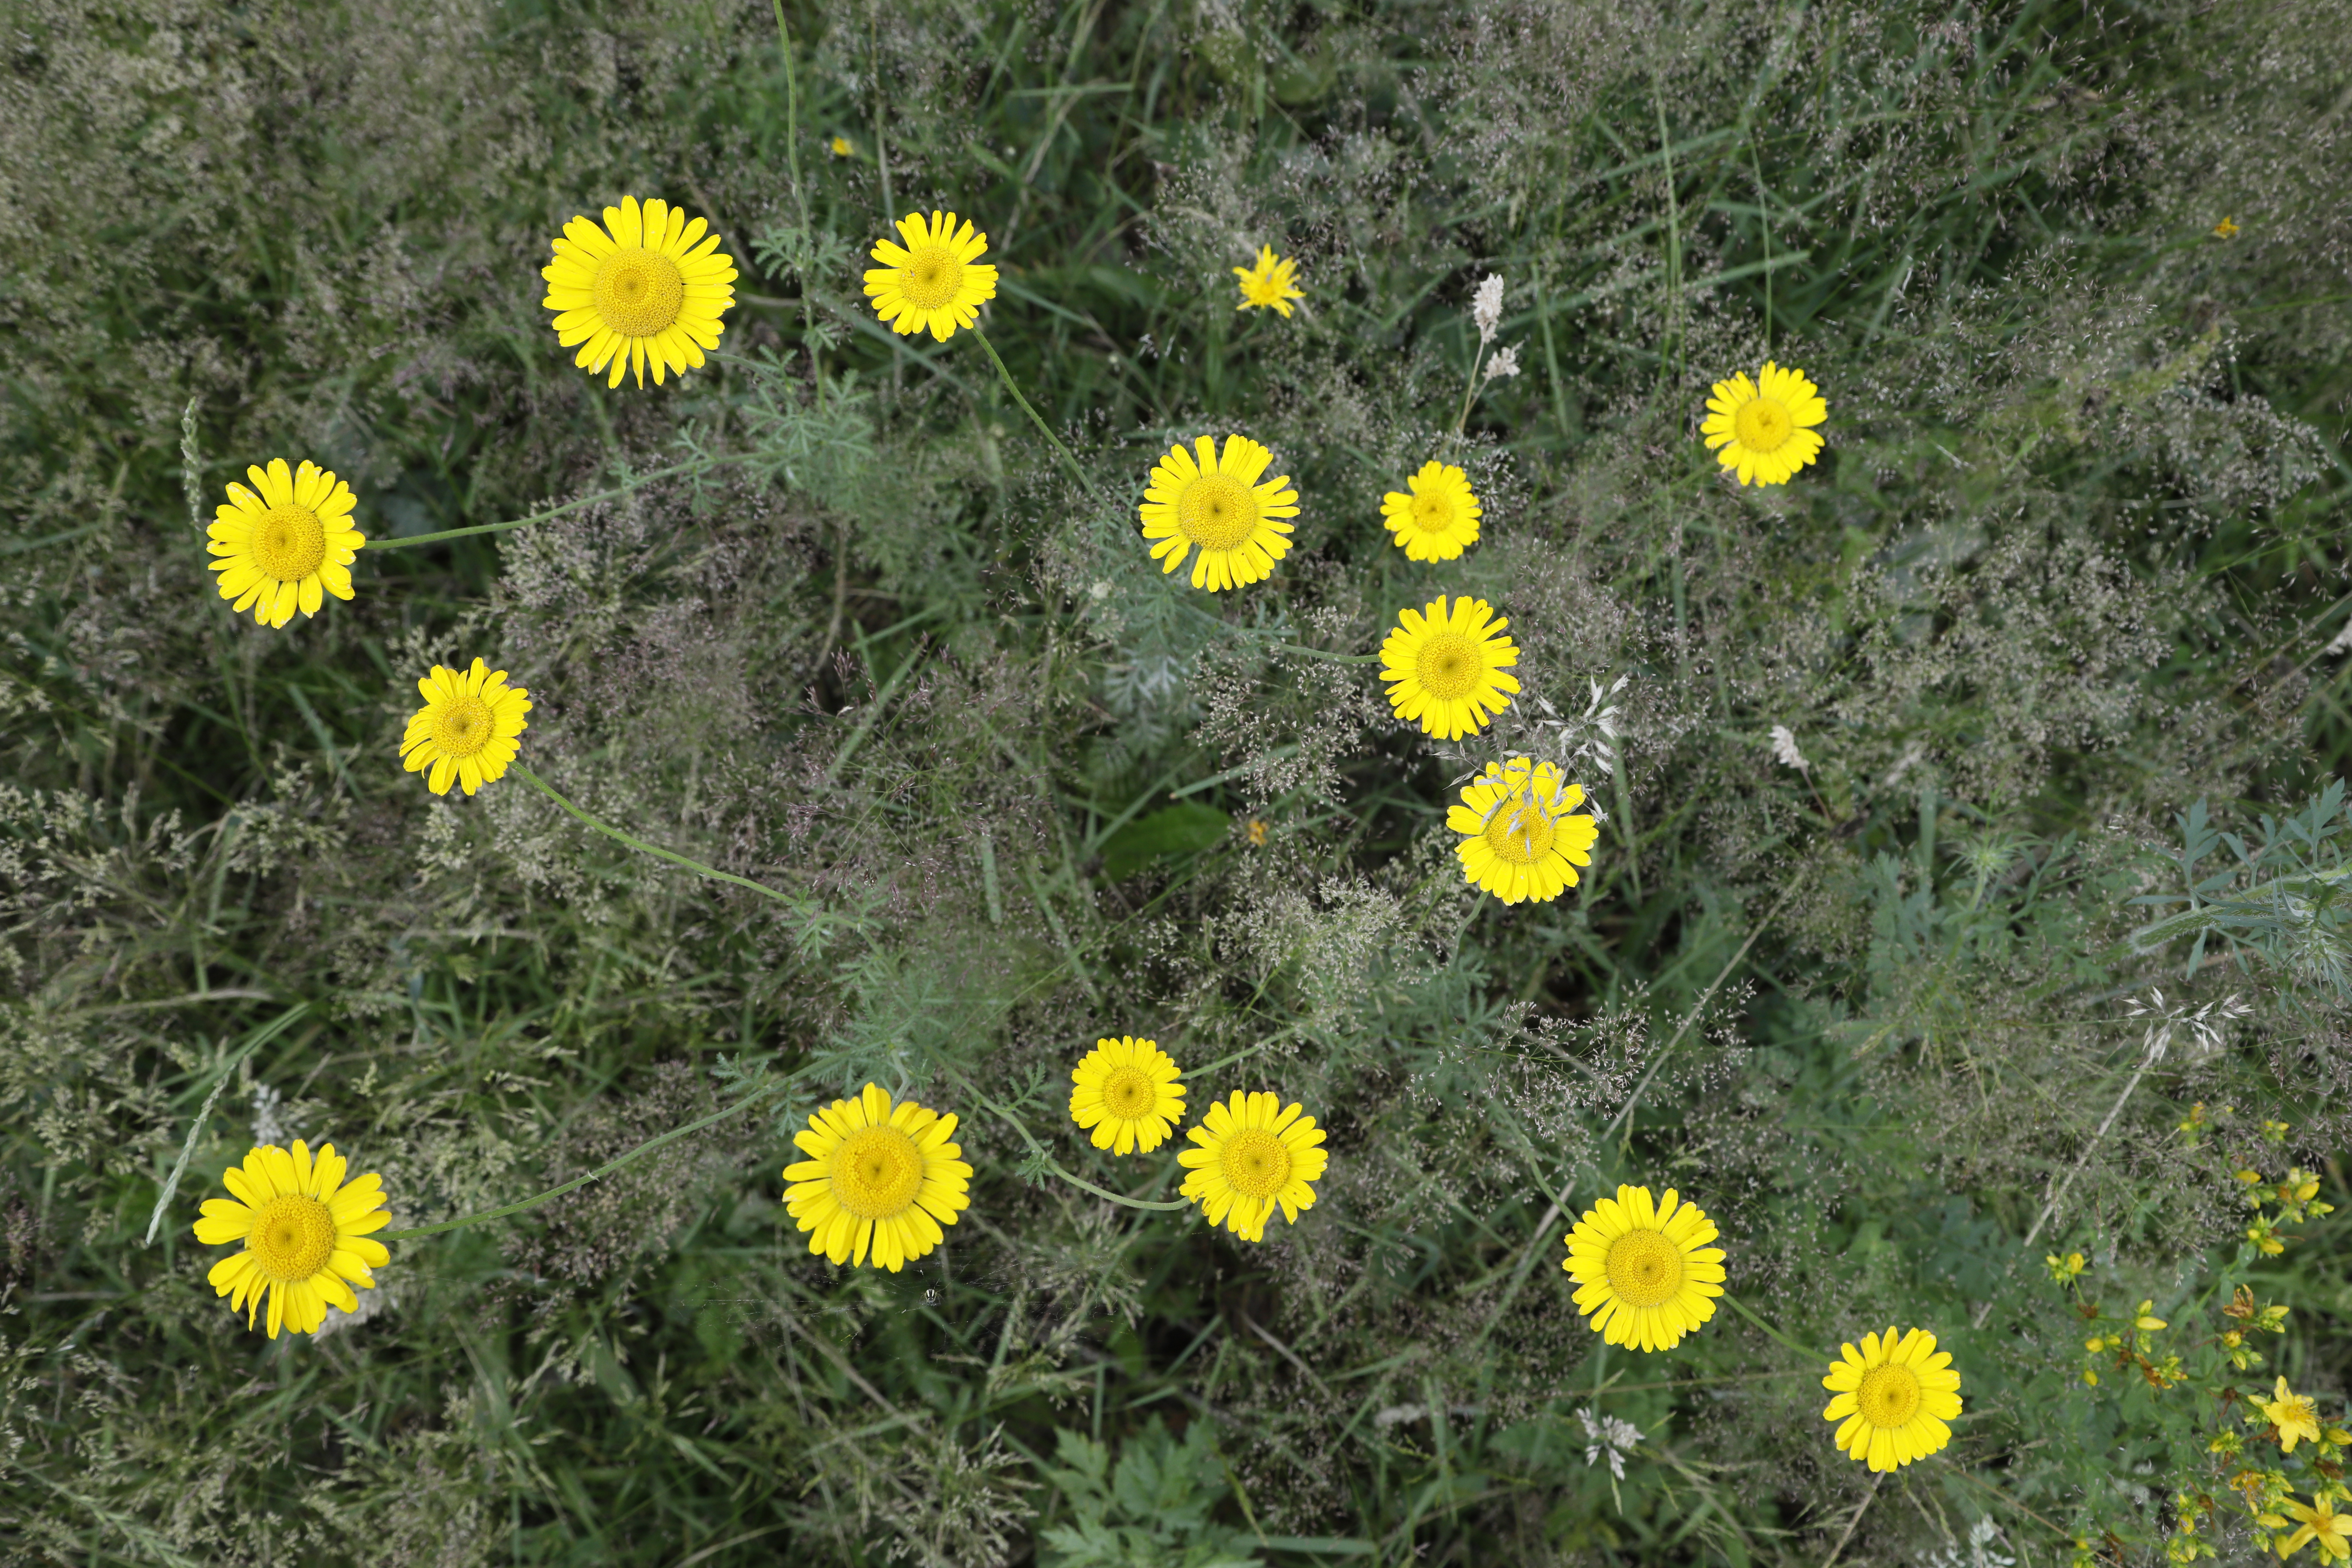
Plant species: Anthemis tinctoria